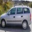
Label: automobile